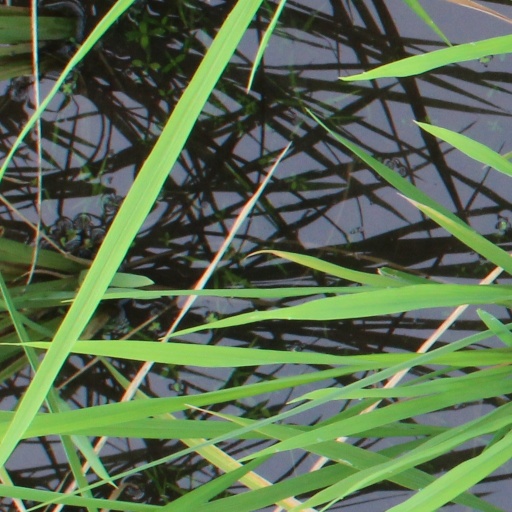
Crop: rice